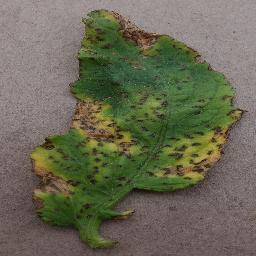
Label: Tomato___Bacterial_spot